Yancun station

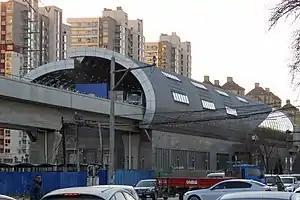
Exterior

Yancun station is a station on Yanfang Line of the Beijing Subway. It was opened on 30 December 2017.